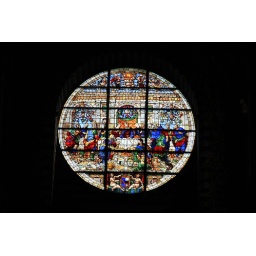
Siena - Stained glass window in the Cattedrale di Santa Maria Assunta